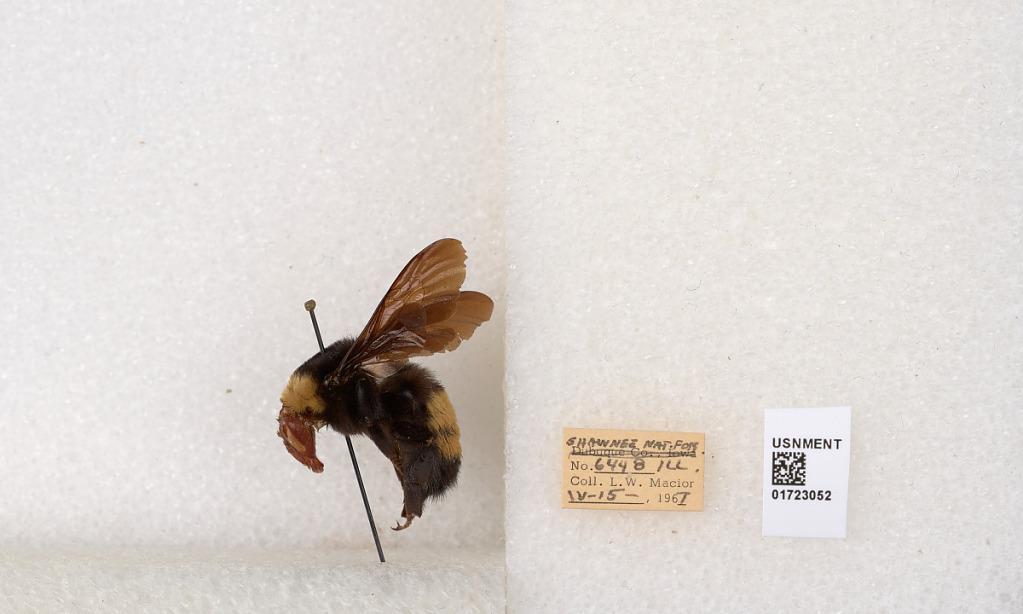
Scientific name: Bombus (Bombus) nevadensis auricormus
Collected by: L. Macior
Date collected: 1967-4-15
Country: United States
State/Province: Illinois
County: Johnson
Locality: Shawnee National Forest
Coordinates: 37.5114, -88.8011